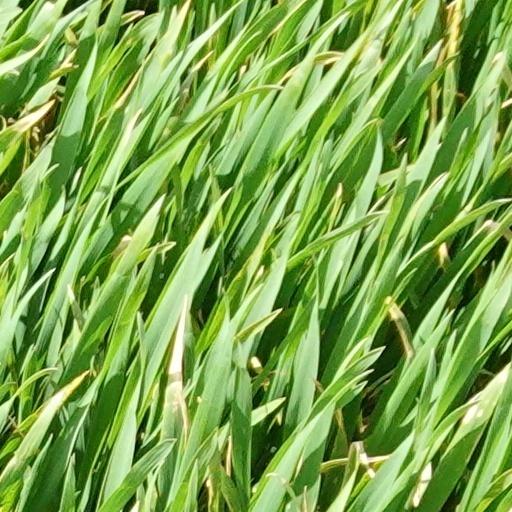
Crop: wheat